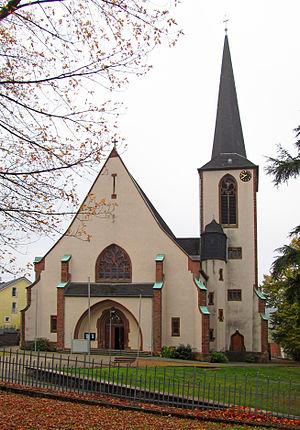
Limbach est un ortsteil de Schmelz en Sarre.